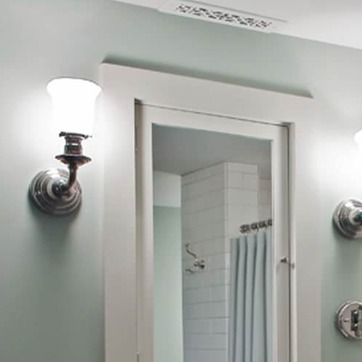
Material: mirror